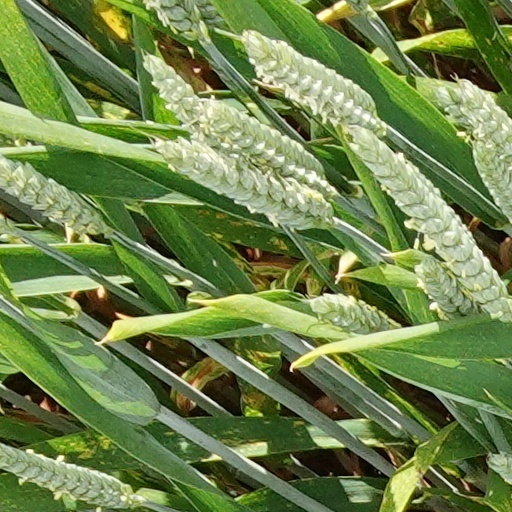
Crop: wheat